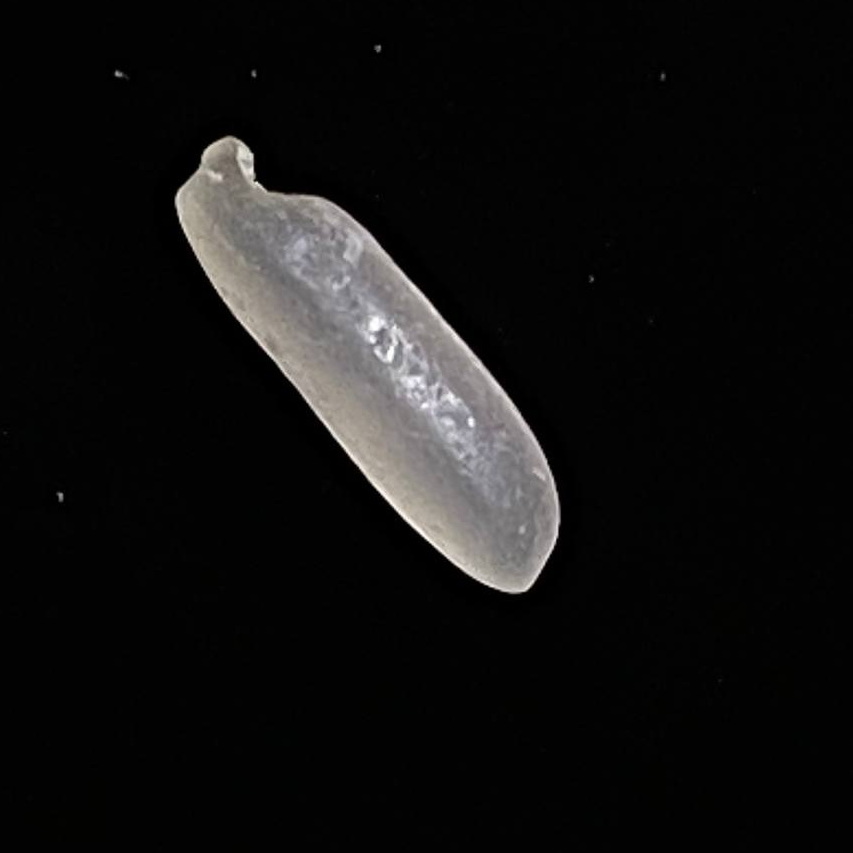
Rice variety: BR28